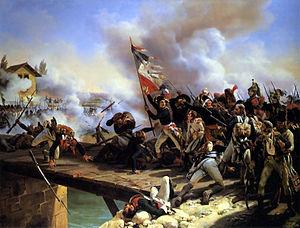
Auguste Frédéric Louis Viesse de Marmont, duc de Raguse, maréchal d'Empire et pair de France, est un militaire français né le 20 juillet 1774 à Châtillon-sur-Seine et mort le 2 mars 1852 à Venise.
Alois von Gavasini est un officier général autrichien au service de la monarchie des Habsbourg puis de l'Empire d'Autriche, né en 1762 à Bonn et mort le 28 novembre 1834 à Klagenfurt. Entré au service de l'Autriche, il est distingué pour sa bravoure en 1790 et participe ensuite à la campagne d'Italie en qualité d'officier. Au mois de septembre 1796, alors qu'il dirige l'arrière-garde autrichienne, il s'illustre à Primolano où il résiste en sous-nombre avant d'être blessé et fait prisonnier. Le mois suivant, il dirige une brigade sur le champ de bataille d'Arcole contre l'armée française de Napoléon Bonaparte.
Voici la liste de batailles de l'Histoire de France depuis les raids gaulois en Italie au IVᵉ siècle av. J.-C. menés par le chef gaulois Brennus, jusqu'à aujourd'hui. Elle comprend les plus importantes batailles menées par les différents régimes qui se sont succédé et qui ont fait l'histoire militaire de la France.
Anton Ferdinand Mittrowsky, aussi écrit Mittrovsky, né en 1745 et mort le 30 septembre 1809 à Vienne en Autriche, est un officier général autrichien au service de la monarchie des Habsbourg. Promu au grade de général au printemps 1796, il commande une brigade pendant la campagne d'Italie contre Napoléon Bonaparte. Il joue notamment un rôle crucial à la bataille du pont d'Arcole où il manque d'infliger une défaite à Bonaparte. Il se bat une nouvelle fois en Italie en 1805 lors des guerres napoléoniennes et devient propriétaire d'un régiment d'infanterie autrichien de 1806 jusqu'à sa mort.
La province de Vérone, à l'est avec la Province de Vicence et la Province de Padoue, au sud avec la Province de Rovigo, au sud et à l'ouest avec la Lombardie (Province de Mantoue et Province de Brescia).
Le Directoire est un régime politique français de type directorial en place durant la Première République, du 26 octobre 1795 au 9 novembre 1799. Il tire son nom du « directoire » c'est-à-dire l'ensemble des cinq directeurs, chefs du gouvernement entre lesquels le pouvoir exécutif et les ministres sont répartis, pour éviter la tyrannie, et dont le siège est au palais du Luxembourg. Mis en place à la fin de la Terreur par les républicains modérés de la Convention thermidorienne, le régime, inspiré par une bourgeoisie enrichie par la spéculation sur les biens nationaux et les assignats, rétablit le suffrage censitaire, qui sert à élire les deux chambres législatives, le Conseil des Cinq-Cents et le Conseil des Anciens. Cette recherche de stabilité sociale est contrebalancée par un renouvellement annuel du tiers du corps législatif et d'un ou deux des cinq directeurs.
Jean-Chrysostôme Calès, né le 27 janvier 1769 à Caraman et décédé le 21 avril 1853 à Cessales, est un officier de l'armée française qui sert au cours des guerres révolutionnaires et des guerres napoléoniennes. Il est également un représentant élu à la Chambre des Cent-Jours.